George Balmer

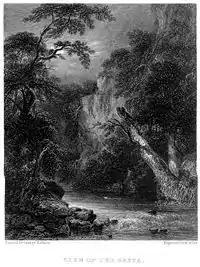
"Glen of the Greta" (engraving by William Miller after George Balmer, 1834)

George Balmer (c. 1806 – 10 April 1846) was an English landscape and marine painter and illustrator.